Steven Appleby

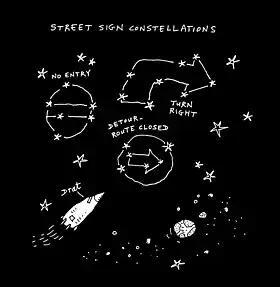
"Starsigns ", from "Daily Life on Other Planets"; 2015.

While at the RCA, Appleby met writer George Mole. The two collaborated on a number of projects, including their first book, "No, Honestly, I Couldn't Eat Another Mouthful" (1984), various cartoon spreads for "Punch" ("Daily Life On Other Planets", "Lost Cars"), "The Observer" ("Home Economics in the Nineties"), "The Oldie", and a further three books.